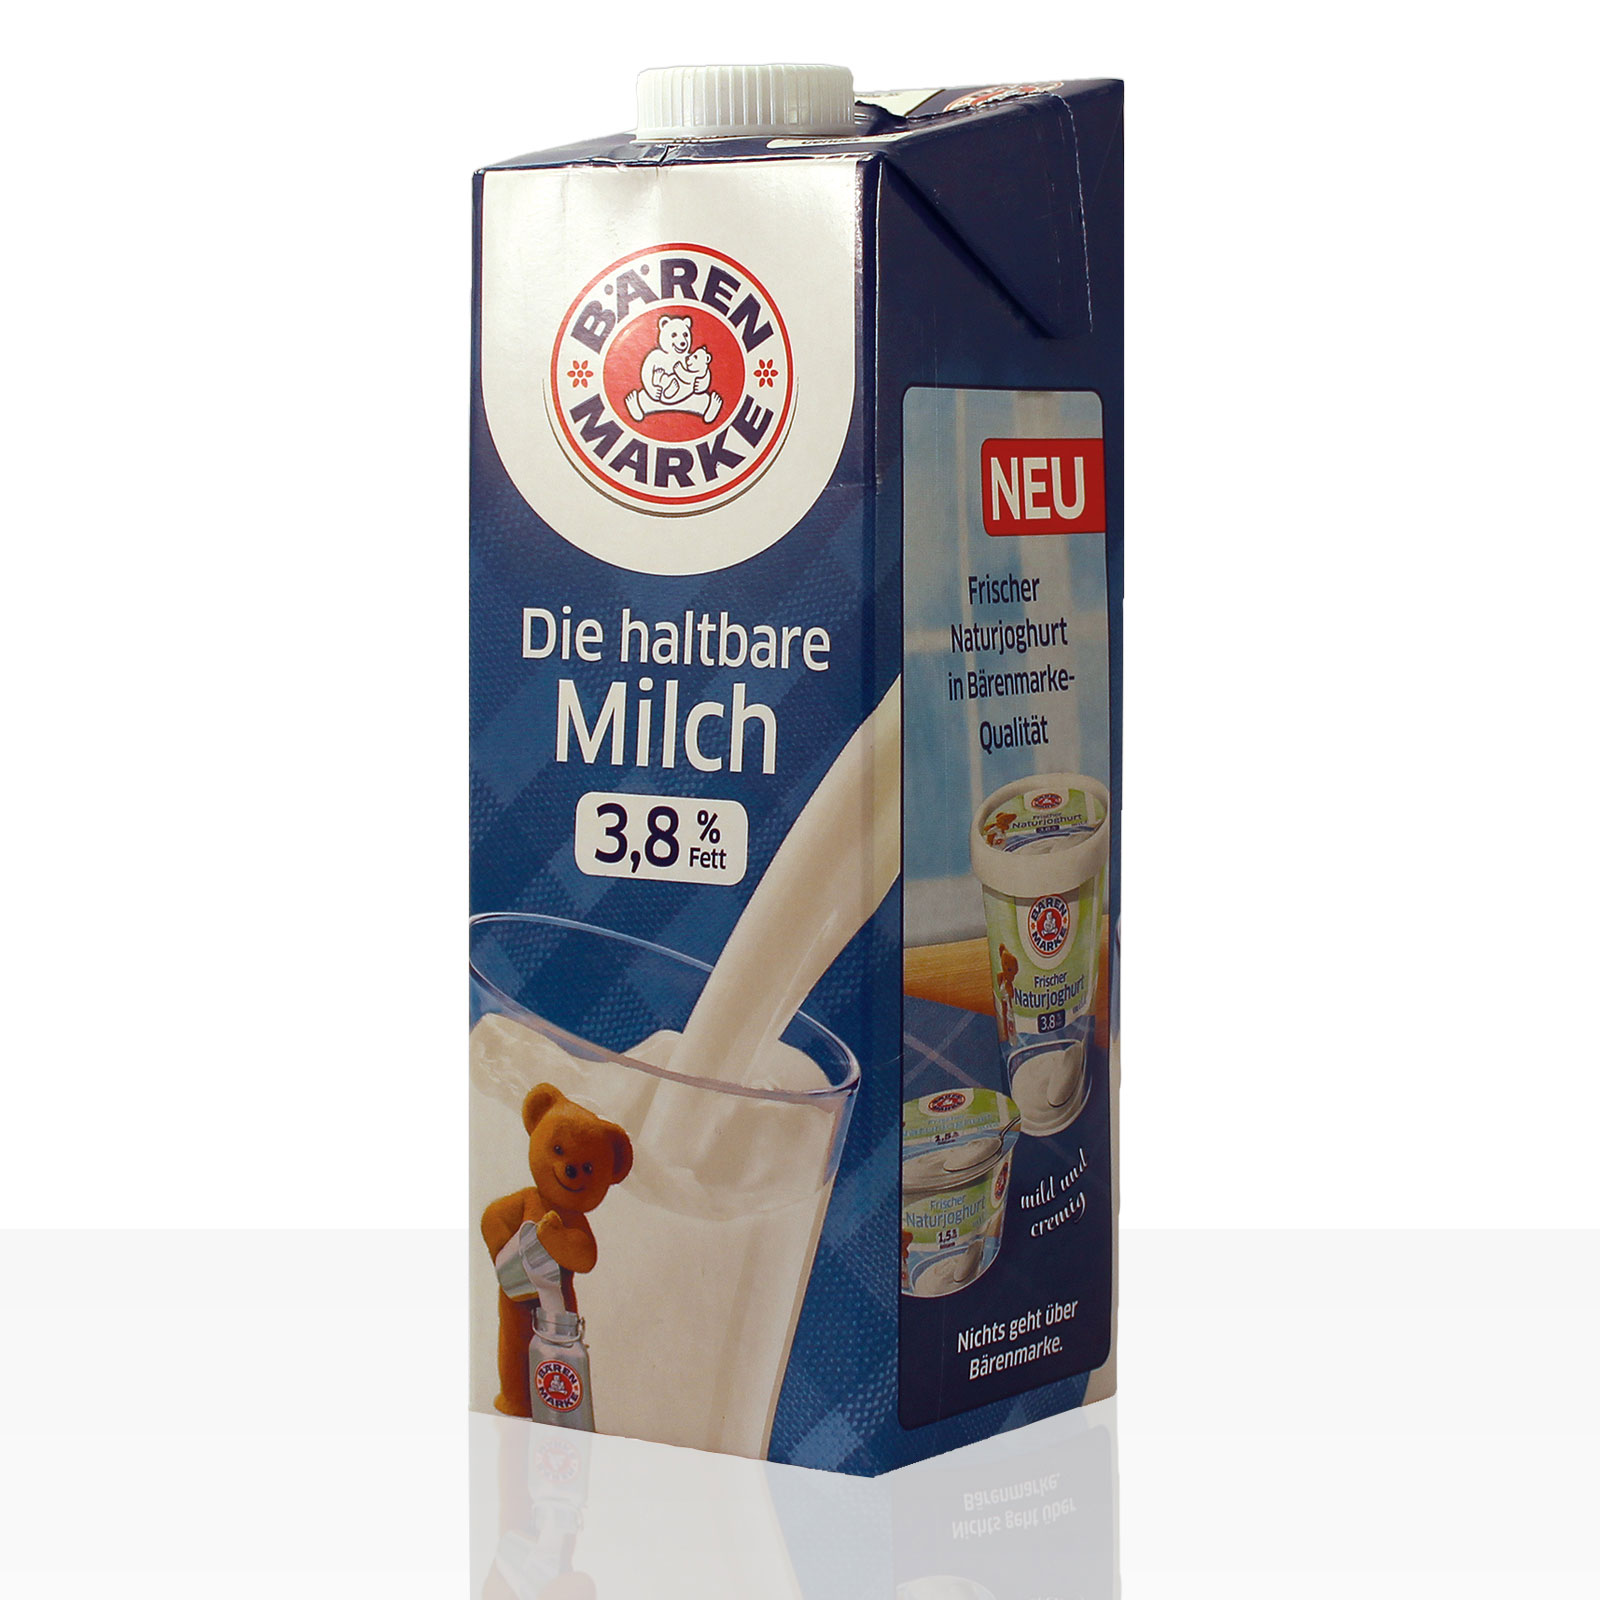
Waste category: cardboard